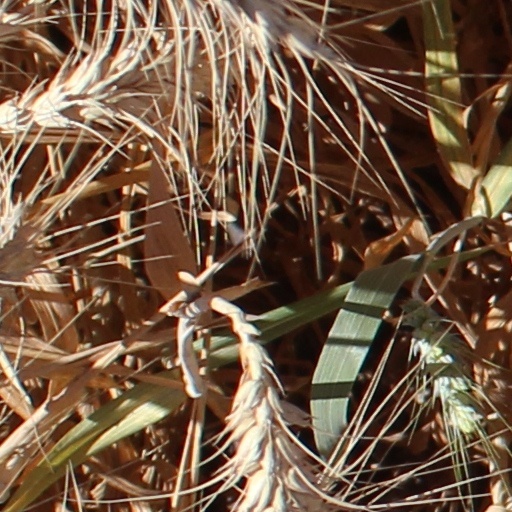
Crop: wheat